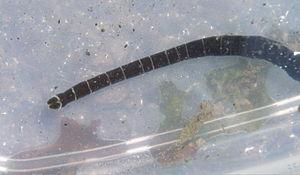
Ce guide phylogénétique illustré de la faune du sol permet, pour l'ensemble des groupes animaux, d'accéder directement aux images entreposées sur le site de Wikimedia Commons. L'accès peut se faire soit de manière simplifiée vers les principaux grands groupes, soit de façon plus ciblée via un arbre phylogénétique. Cet arbre est tiré de l'ouvrage de Lecointre : Classification phylogénétique du vivant. Pour un arbre phylogénétique plus détaillé, voir l'arbre phylogénétique.
La biodiversité du sol est la variété des formes de vie, animales, végétales et microbiennes, présentes dans un sol par au moins une partie de leur cycle biologique.